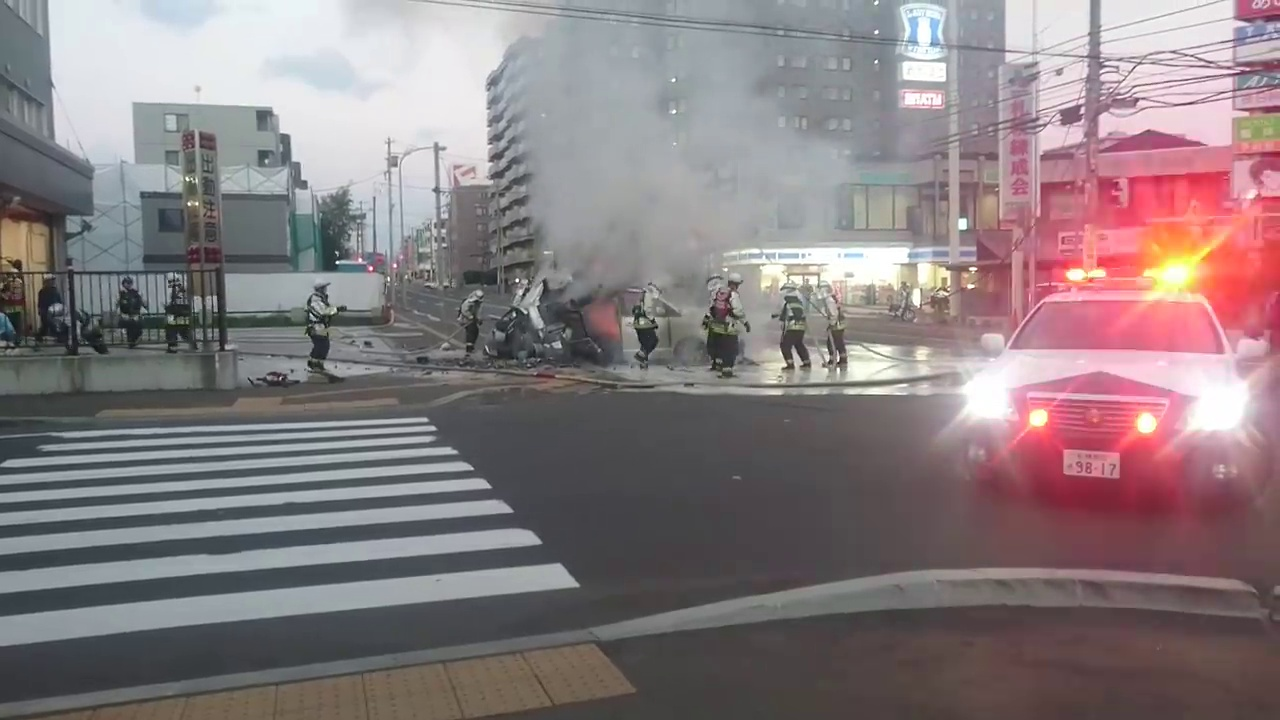
Fire: no
Smoke: yes